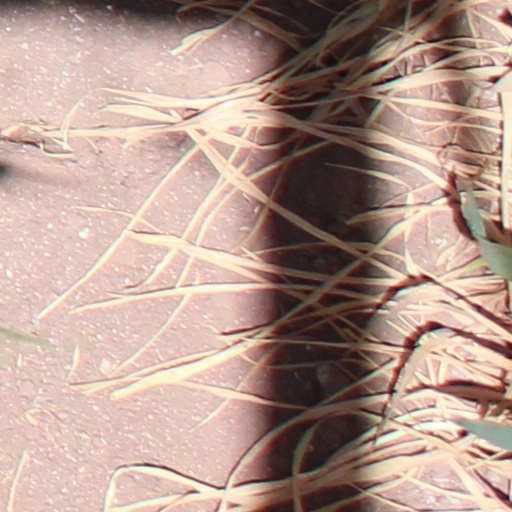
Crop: wheat